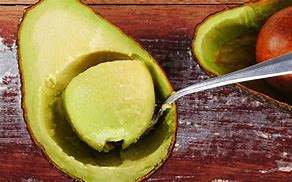
Label: Avocado